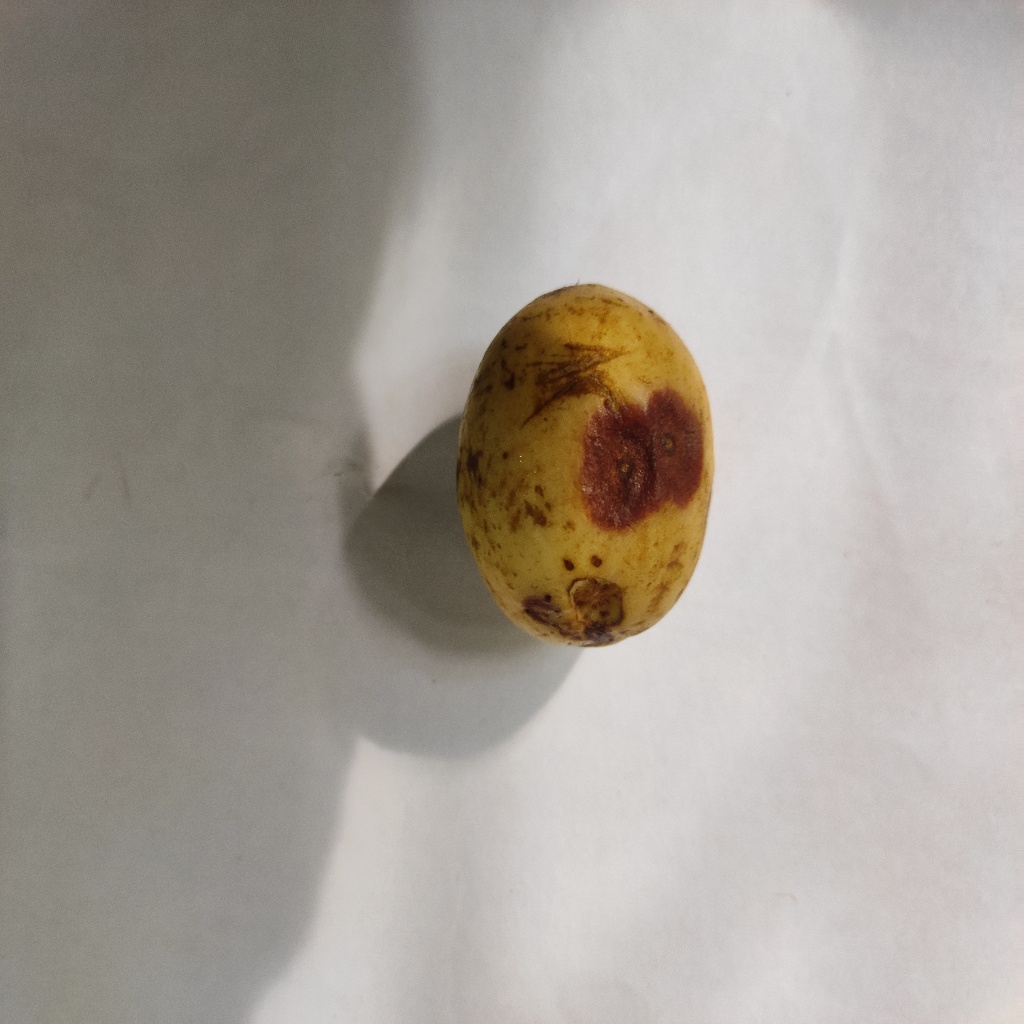
Crop: guava
Quality class: Defect